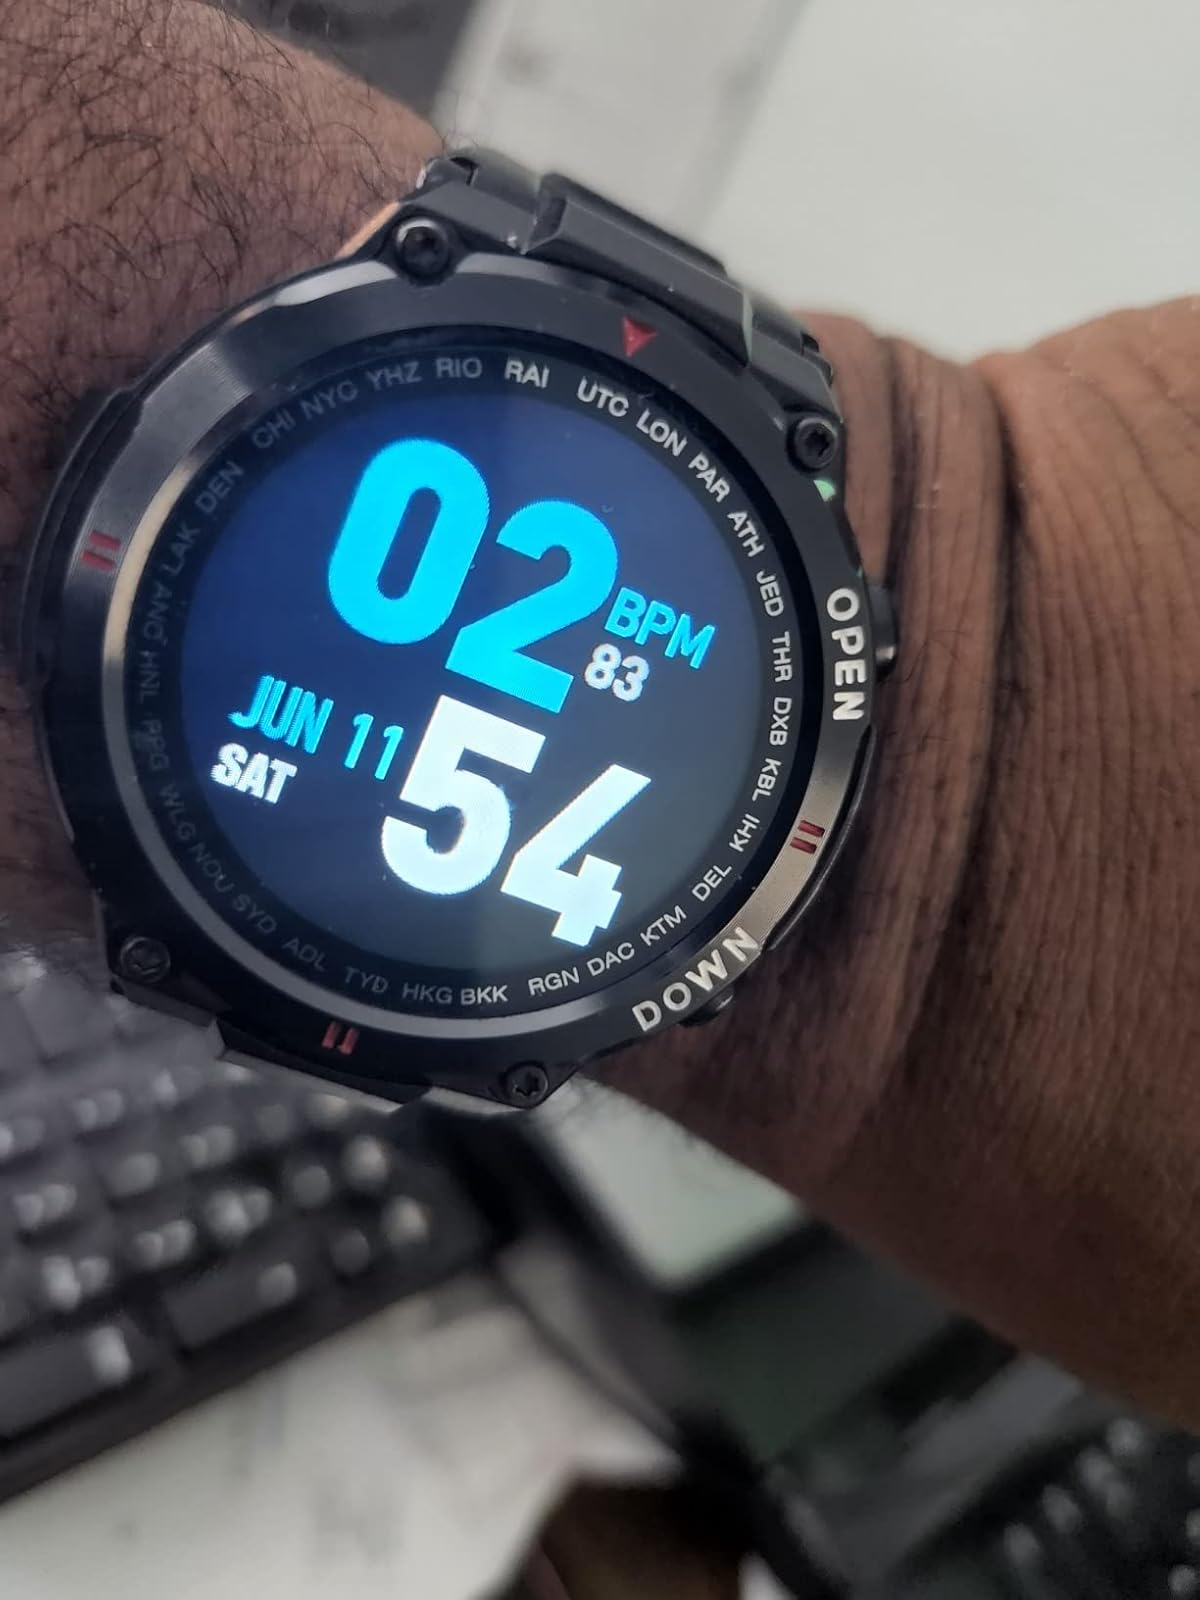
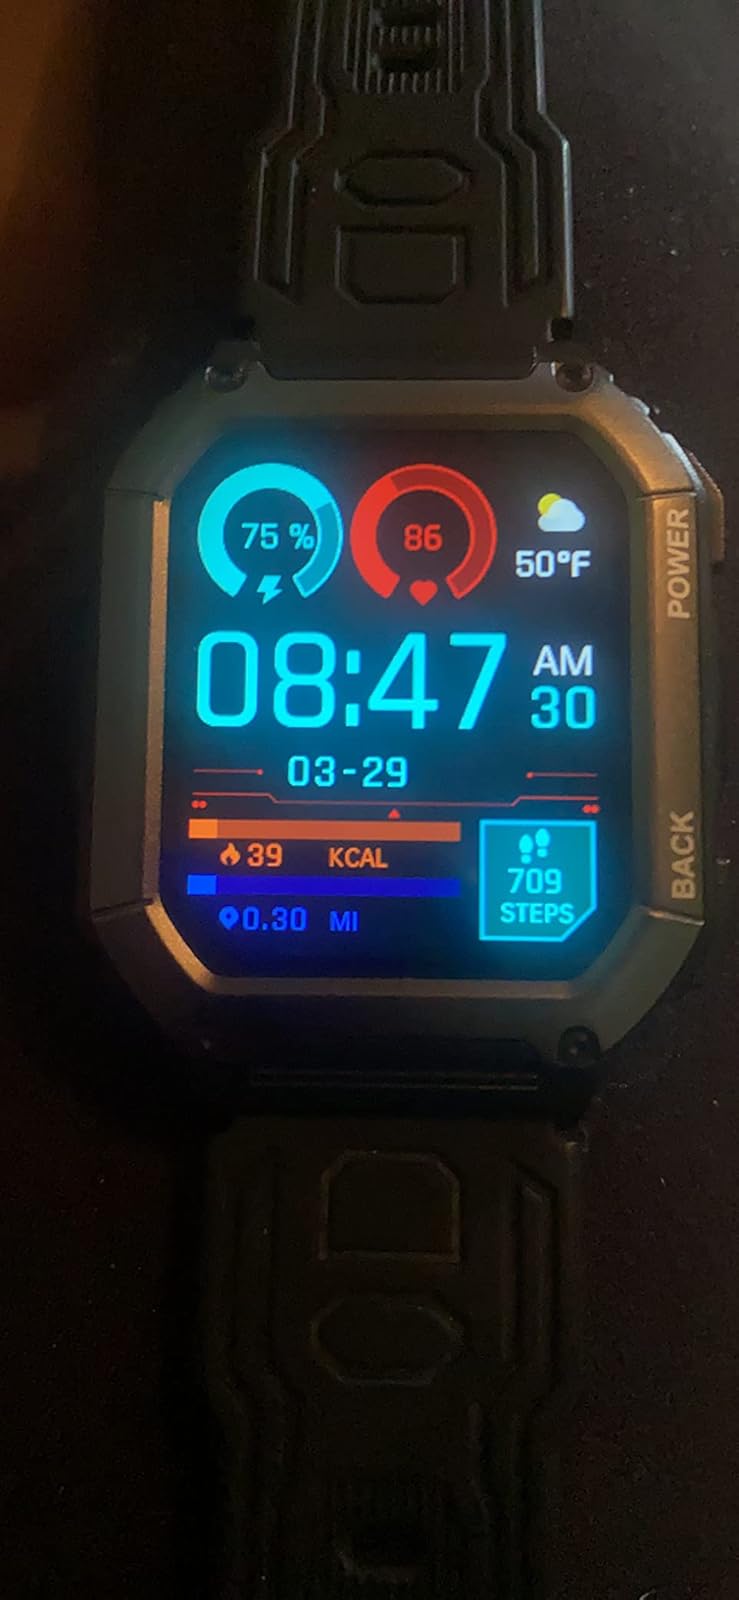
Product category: smartwatch
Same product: no